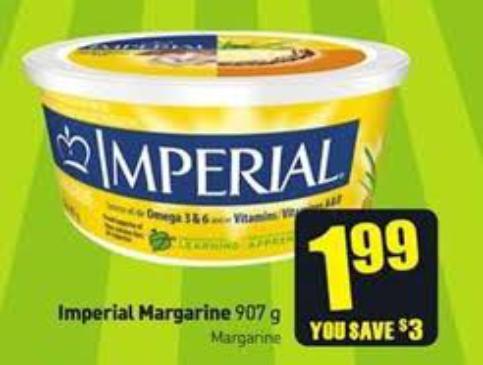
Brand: Imperial Margarine
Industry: Food